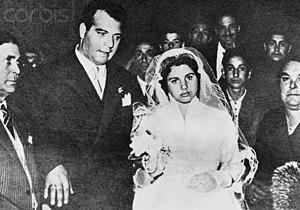
Pasquale Simonetti, dit Pascalone 'e Nola, né à Palma Campania le 26 février 1926 et mort à Naples le 16 juillet 1955 est un criminel italien de la Camorra, une organisation de type mafieux active à Naples et en Campanie.
Assunta Maresca mieux connue sous le nom de Pupetta, née à Castellammare di Stabia le 19 janvier 1935, est une ancienne reine de beauté qui est devenue une figure de la Camorra. Elle fait « la une » des journaux internationaux au milieu des années 1950 lorsqu'elle a tué par vengeance le mandataire du meurtrier de son mari.